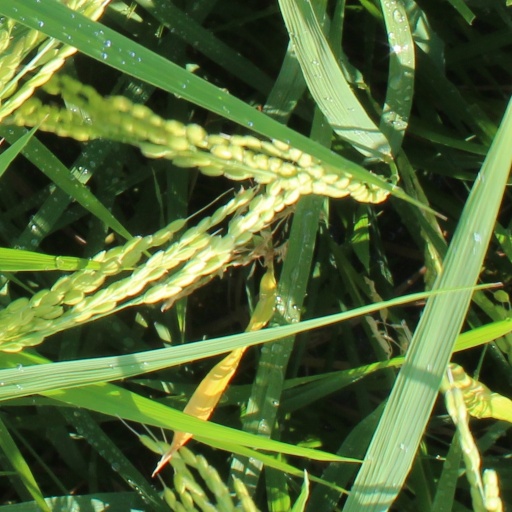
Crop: rice